Henri Desmarets

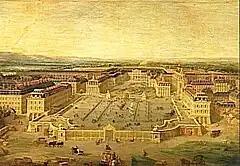
The Palace of Versailles, where Desmarets' opera "Endymion" was first performed in 1686

Henri Desmarets was born into a modest Paris household in February 1661. His mother, Madeleine "née" Frottier, came from a bourgeois Parisian family. His father, Hugues Desmarets was a huissier in the cavalry at the Grand Châtelet. Desmarets' childhood was marked by his father's death when he was eight years old, his mother's subsequent remarriage in 1670, and the death of his two siblings. In 1674, he entered into the service of King Louis XIV as a page and choir singer in the Chapelle Royale (Chapel Royal). According to Duron and Ferraton, he may have also previously sung as a choir boy in Saint-Germain l'Auxerrois which was the parish church of the kings of France. While in the service of the king, he received a general education as well as music training from Pierre Robert and Henry Du Mont. He is also thought to have received training from the court composer Jean-Baptiste Lully, who used the chapel pages as performers in his operas. By 1680 he had become an ""ordinaire de la musique du roi"" (court musician) and had composed the first of his grand motets ("Te Deum" 1678). The idyll-ballet which he composed in August 1682 to celebrate the birth of the king's grandson, the Duke of Burgundy, found great favour at court and the following year he entered the competition to select four "maîtres" (masters) of the Chapelle Royale. He was only 22 at the time and according to some accounts, the King had vetoed his selection after he had passed the first round on account of his youth.